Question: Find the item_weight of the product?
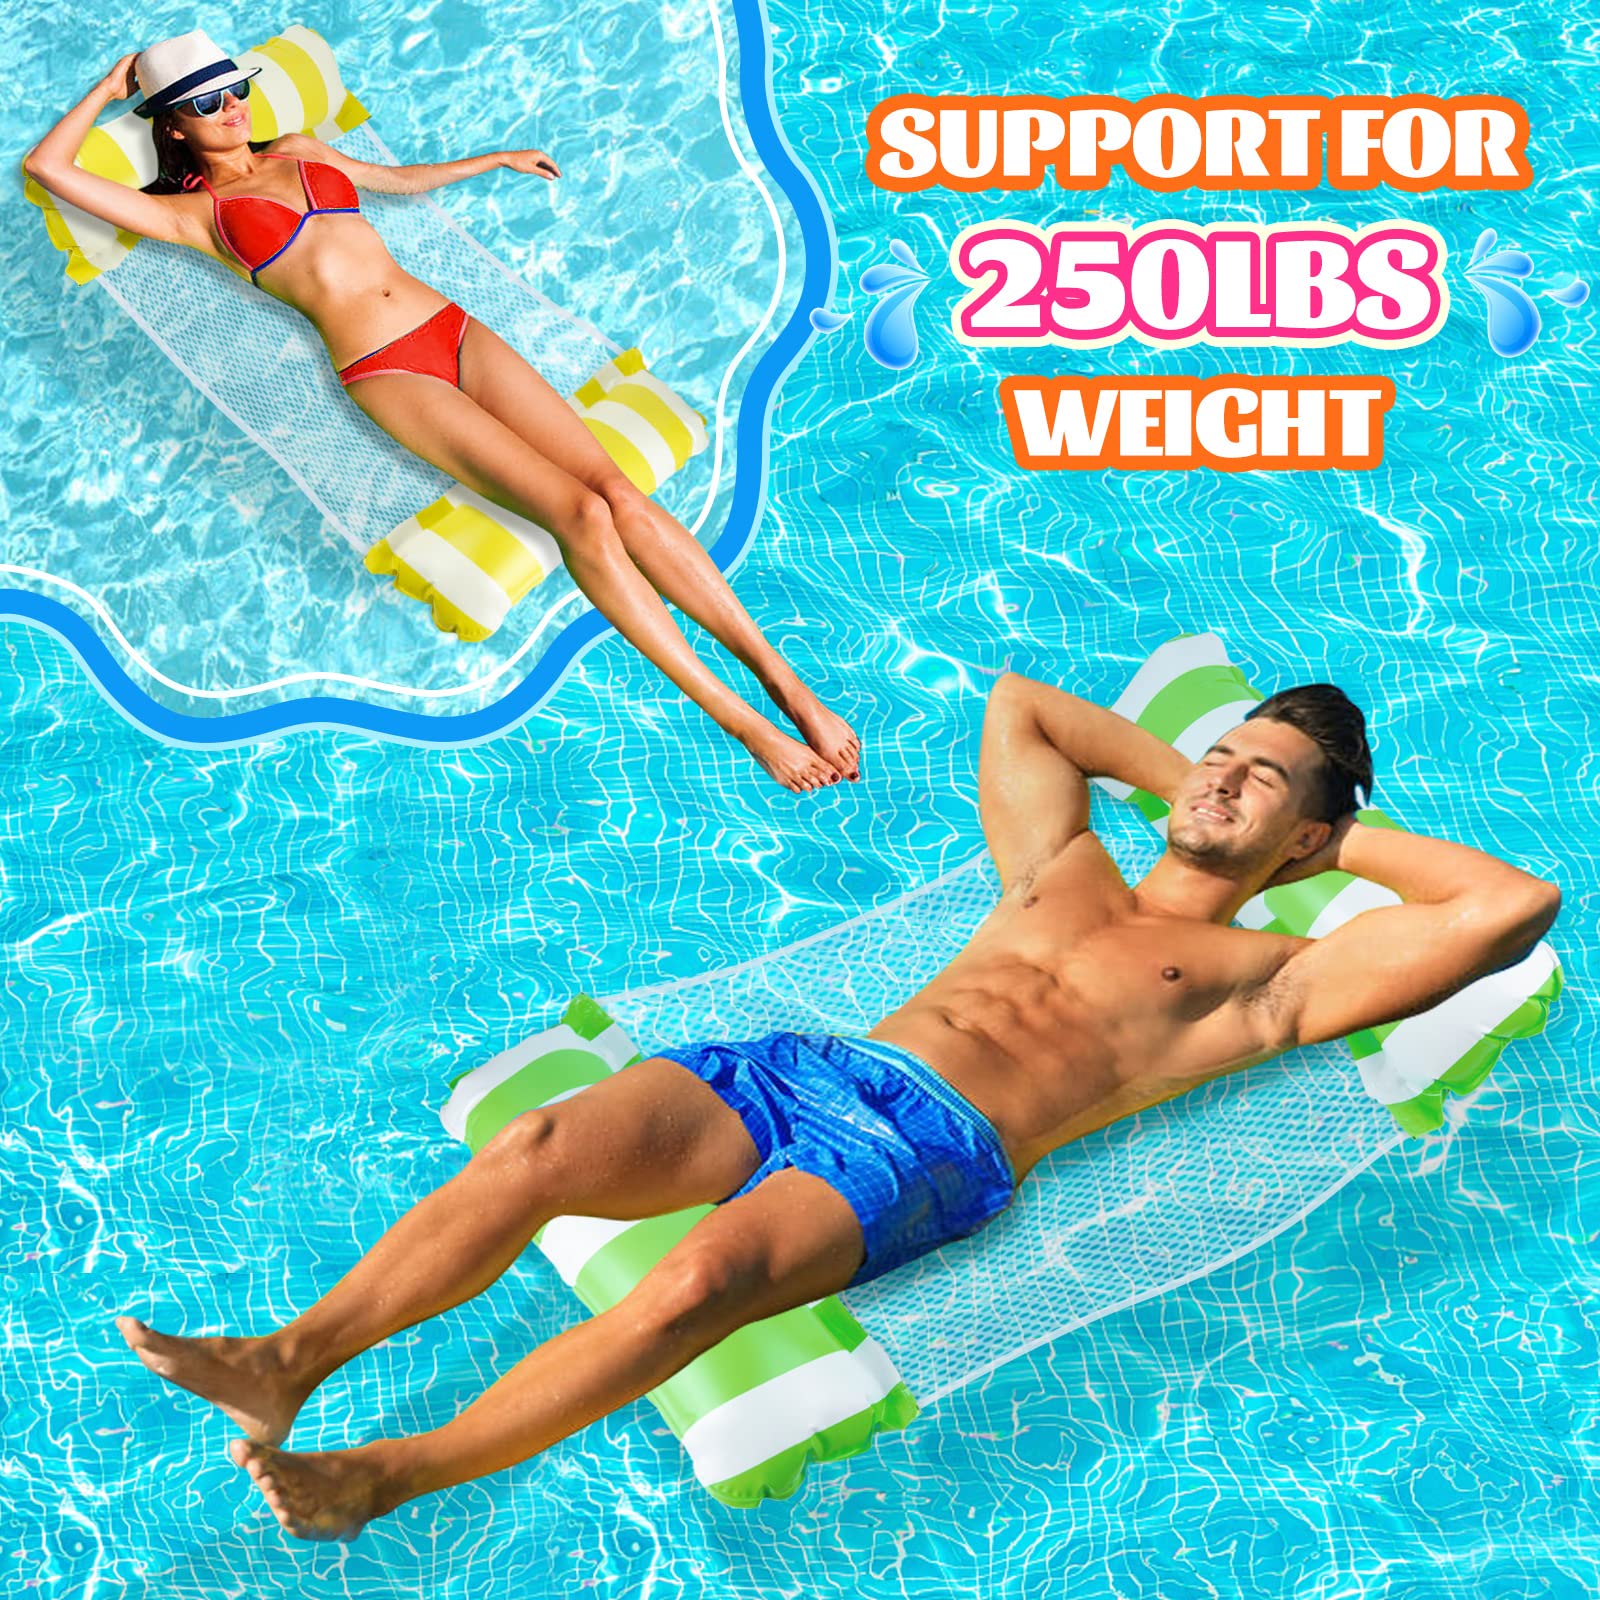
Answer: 250.0 pound